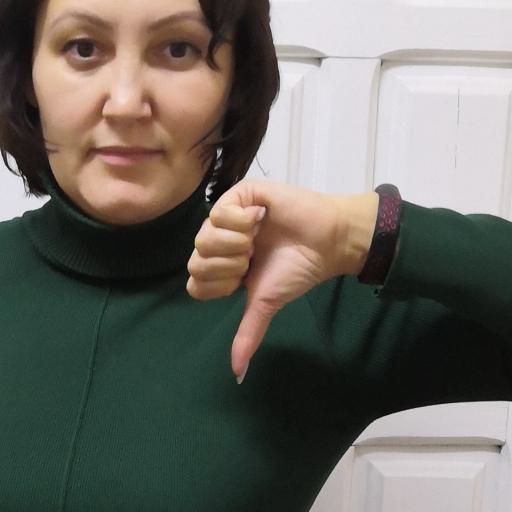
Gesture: dislike